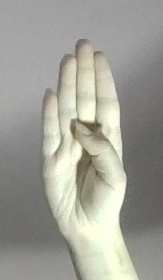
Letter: kaaf